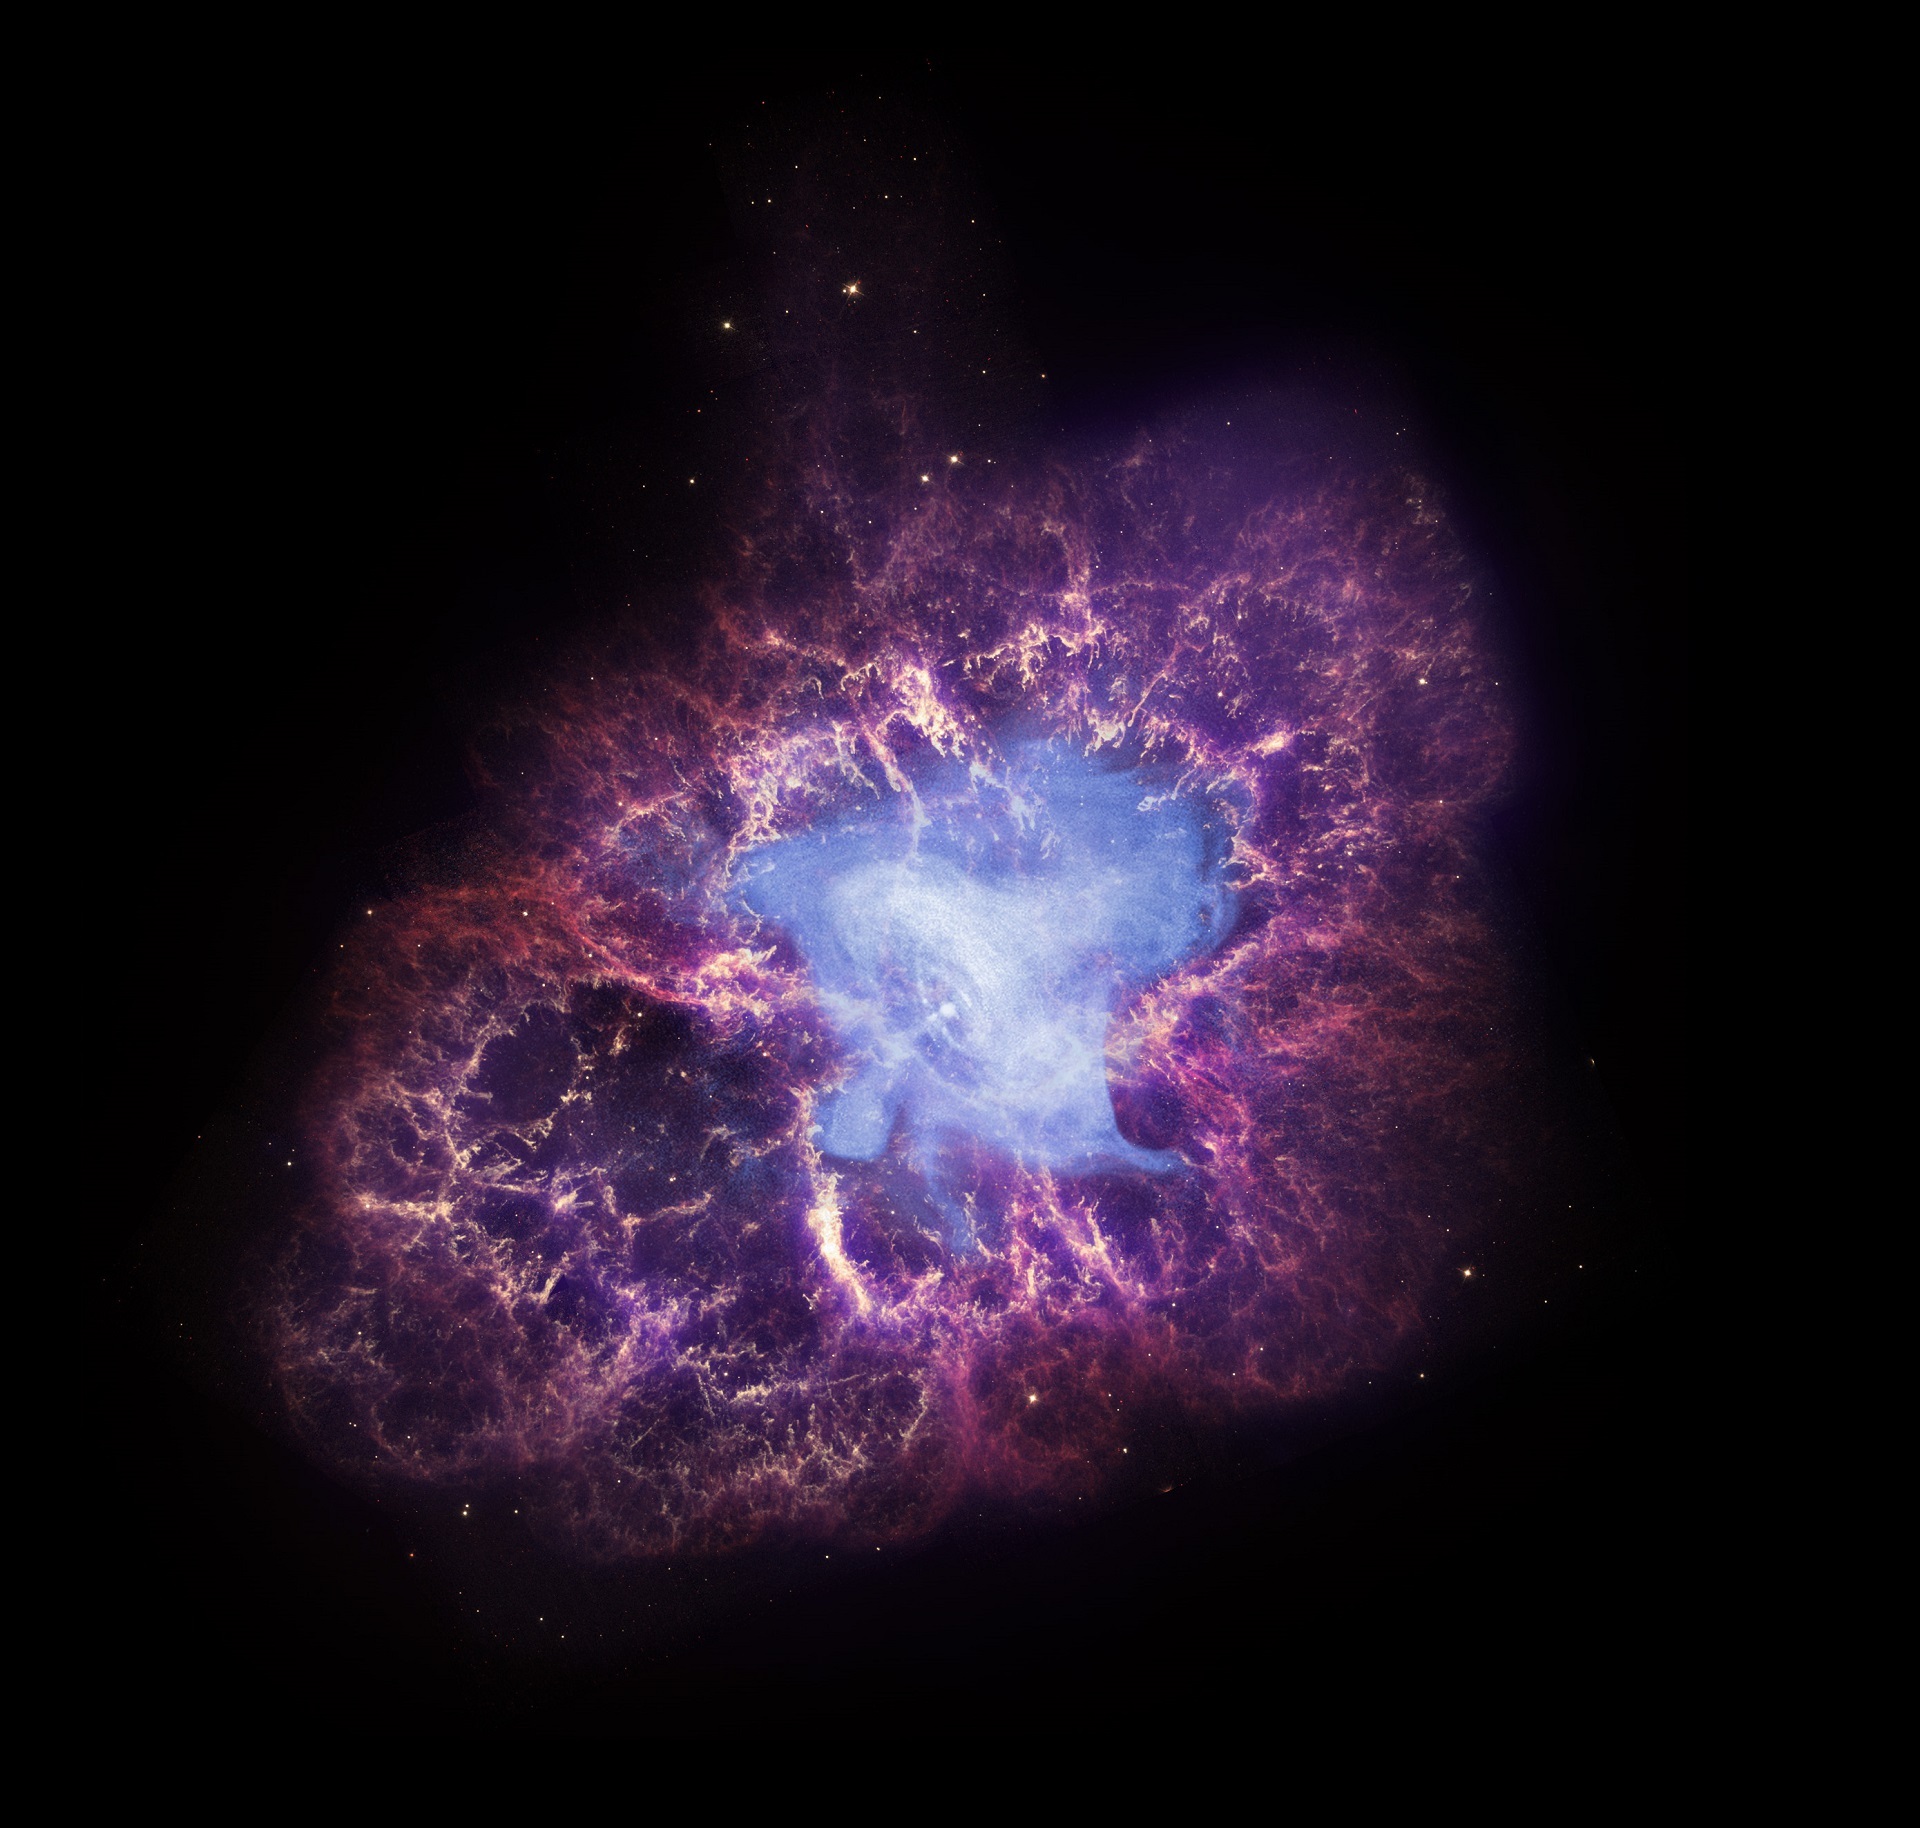
crab nebula, space, m1, ngc 1952, taurus a, glow, universe, cosmos, colorful, nasa, hubble, spitzer, chandra, supernova remnant, pulsar wind nebula, taurus constellation, milky way, perseus arm